Wheelock (brand)

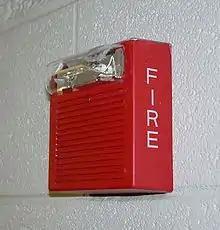
A Wheelock AS horn/strobe

In 1995, Wheelock introduced the AS, a combination horn and strobe. The AS was first created with a vertical position strobe on the right side of the horn, except for 110 candela models, which used a horizontal strobe. In 1997 when the NS was introduced, the strobe on all AS models was moved to the horizontal position. Additionally, Code 3 horn was added to the AS in 1998. In March 2010, the AS was discontinued, but its weatherproof variant (ASWP) is still being manufactured as of 2024.